AK-630

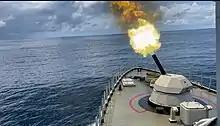
H/PJ-13 (NG-18)

A derivative of AK-630M was developed for light craft and this system was named as AK-306. Externally, the air-cooled AK-306 can be distinguished from the AK-630 by the absence of the water cooling system (a cylindrical jacket that surrounds the barrel cluster of the AK-630). Internally, the AK-306 (A-219) used electricity to power the automatics, instead of using the exhaust. This version also lacked radar control, being only optically guided, hence making it less of an anti-missile weapon and more of a surface-to-surface weapon, and the designation of the overall system is consequently changed from A-213-Vympel-A to A-219. The design started in 1974 and the system was accepted into service in 1980. When production was completed in 1986, 125 systems were in service.